Aung San

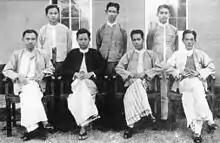
Portrait of the 1936 "Oway" magazine's editorial committee

After Aung San entered Rangoon University in 1933, he quickly became a student leader. He was elected to the executive committee of the Rangoon University Students' Union (RUSU). He then became editor of the RUSU's magazine "Oway" (Peacock's Call). Aung San was described by contemporary students as being charismatic and keenly interested in politics.